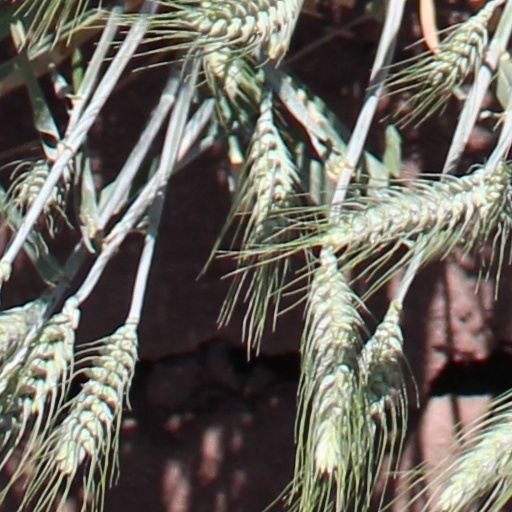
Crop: wheat